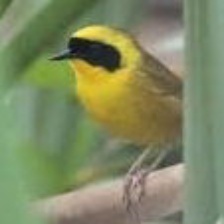
Species: ALTAMIRA YELLOWTHROAT
Scientific name: GEOTHLYPIS FLAVOVELATA